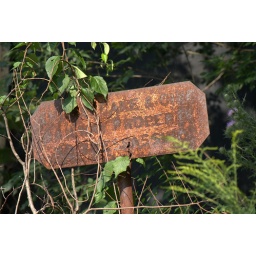
rusty old sign at the water tower beside the Staunton VA depot